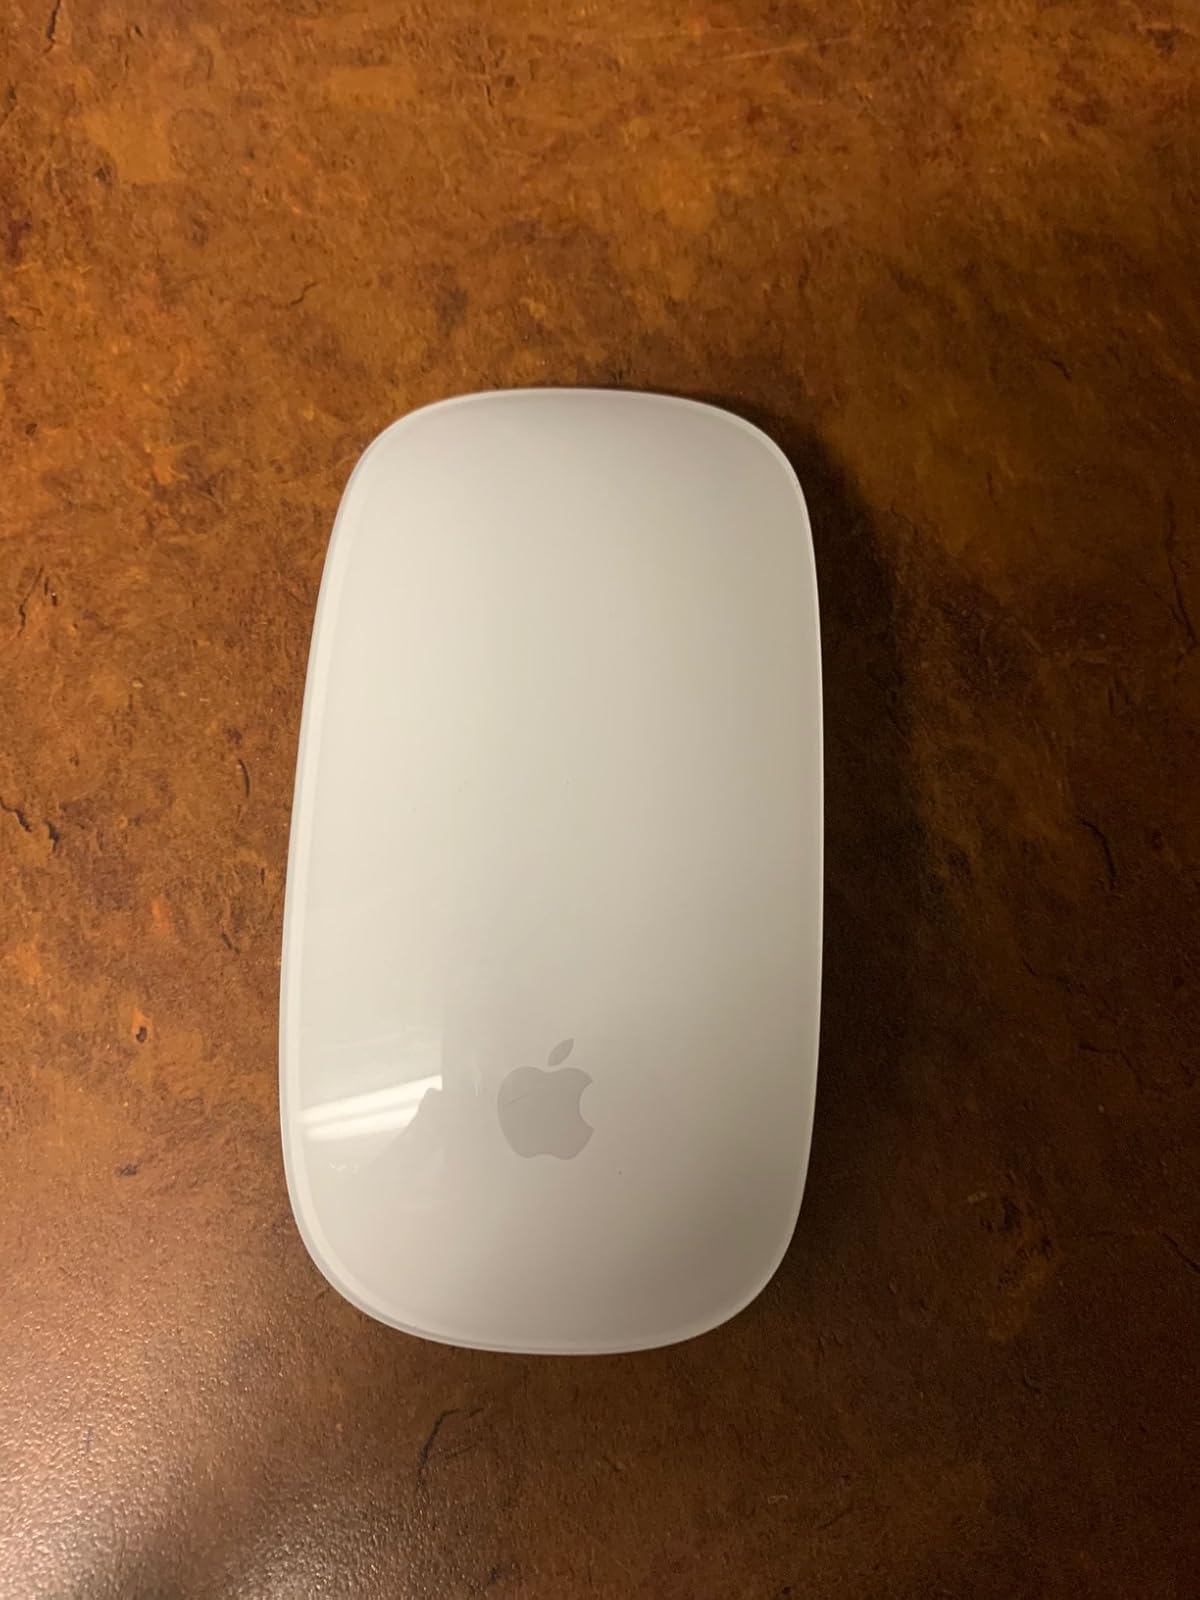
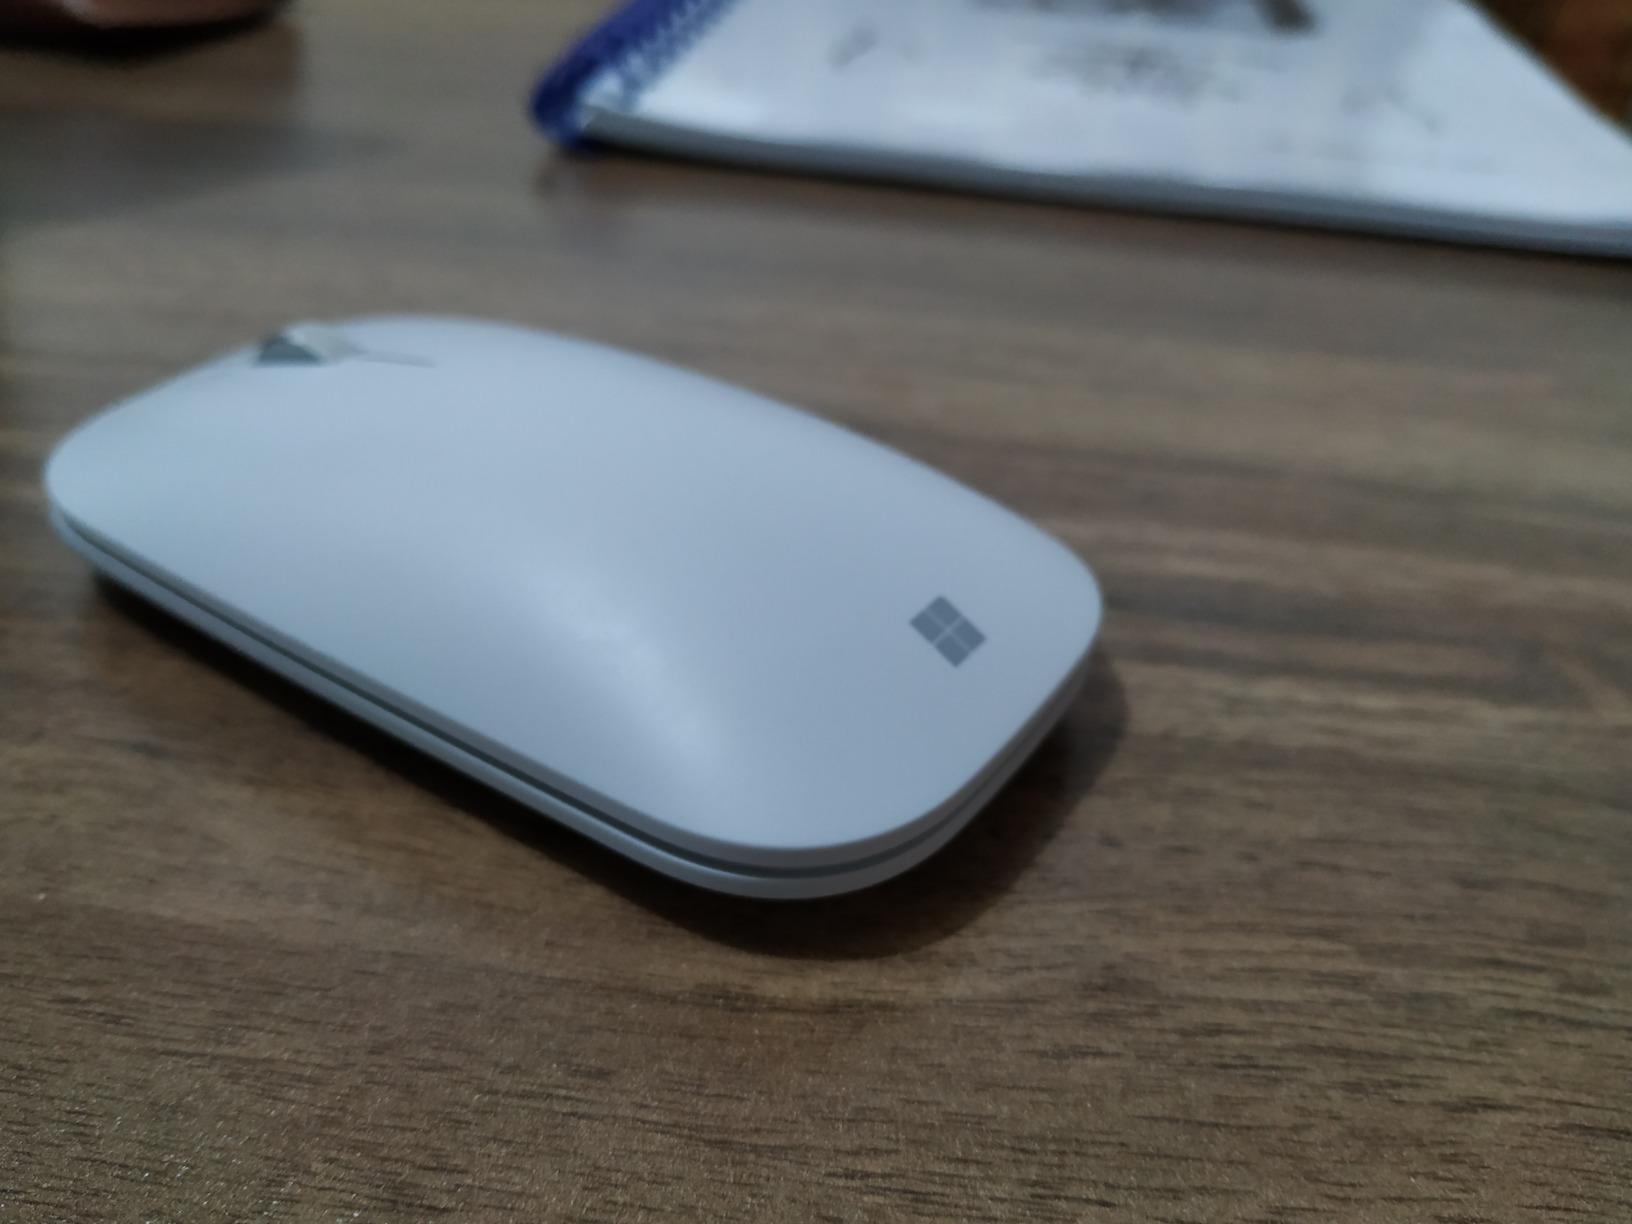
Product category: mouse
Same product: no